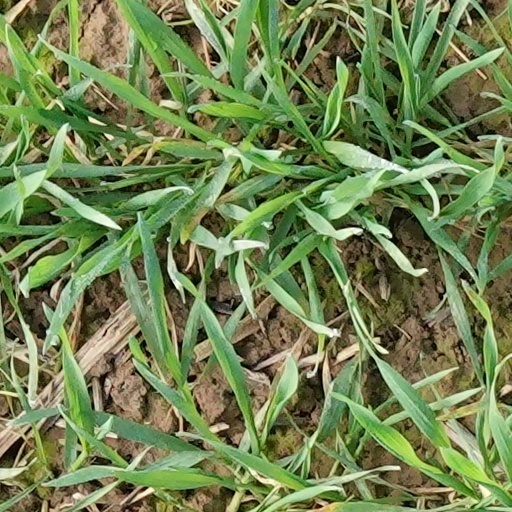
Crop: wheat